AVCHD

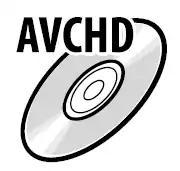
AVCHD disc icon (Sony)

Many AVCHD camcorders employ Secure Digital or "Memory Stick" memory cards as removable recording media. Solid-state memory cards offer rewritable storage in a compact form factor with no moving parts.